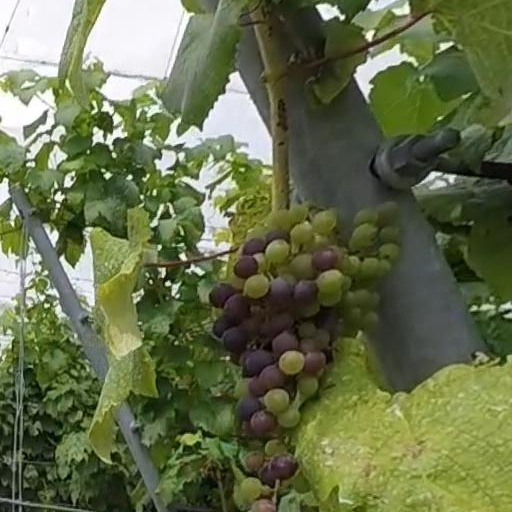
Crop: grape